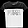
Label: T - shirt / top